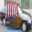
Label: automobile